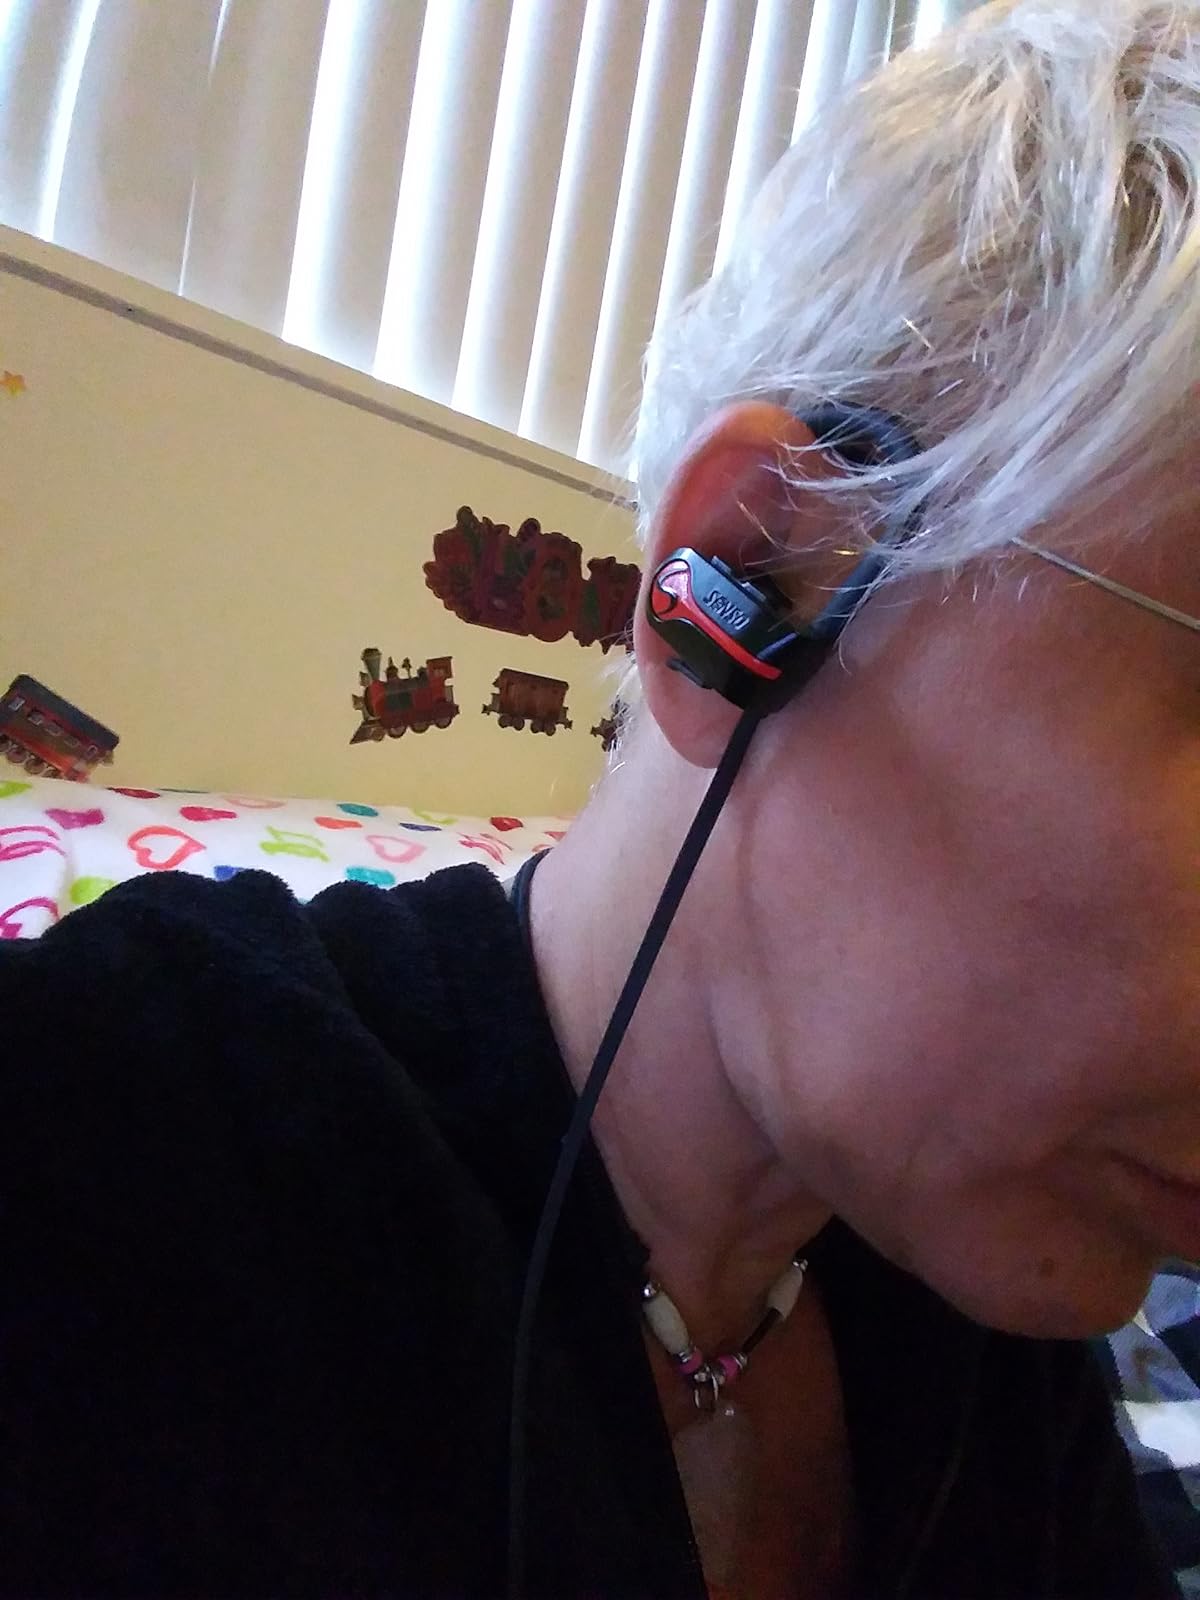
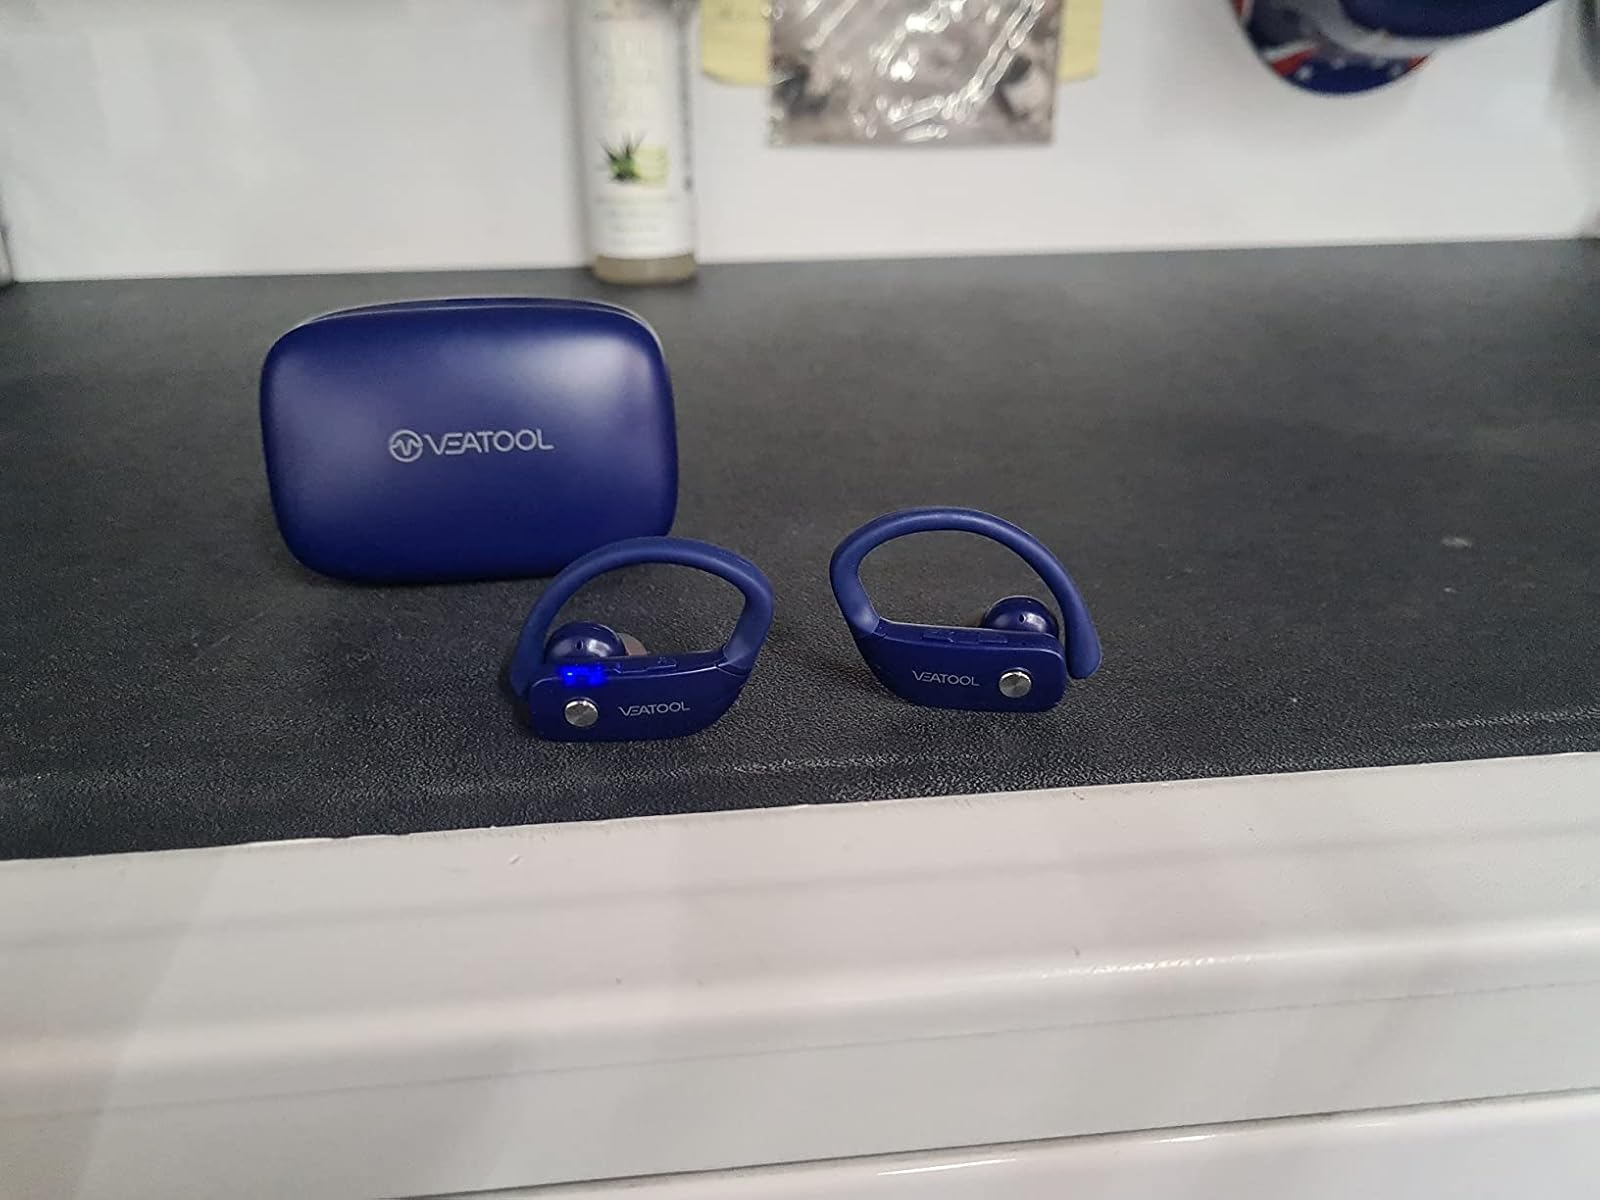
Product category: earbuds
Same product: no